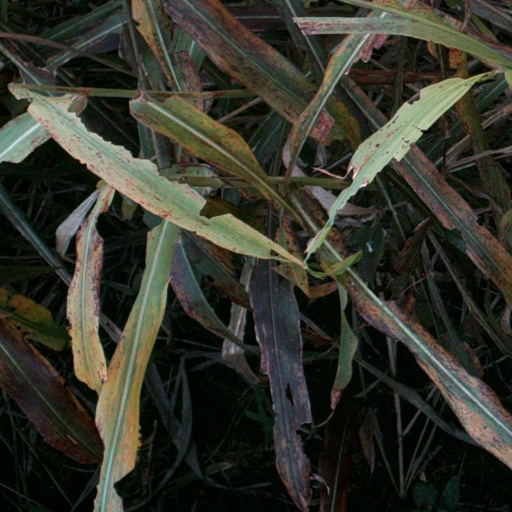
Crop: sorghum